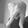
ASL letter: Q